Religion in Birmingham

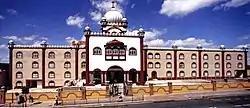
Gurdwara Sahib in Handsworth

According to the 2021 census, 1.9% of Birmingham residents identify themselves as Hindu, above the average figure for England and Wales of 1.7%.